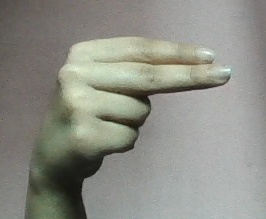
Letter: ain